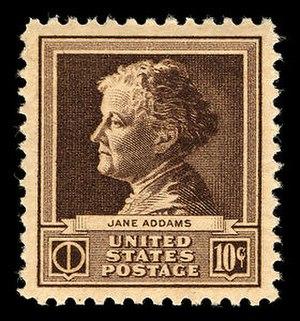
Jane Addams est une pionnière américaine, réformatrice et activiste, philosophe, sociologue, écrivaine, impliquée dans des causes telles que le droit de vote des femmes et la paix dans le monde. À une époque où des présidents comme Theodore Roosevelt et Woodrow Wilson se déclarent eux-mêmes réformateurs et activistes sociaux, Addams est une réformatrice éminente de l’ère progressiste. Elle a aidé l'Amérique à s'intéresser et à se concentrer sur des sujets relatifs à la maternité, comme les services nécessaires aux enfants, les conditions d'hygiène dans les milieux les plus défavorisés, ou encore la paix dans le monde. Elle déclara que si les femmes devaient être responsables de la sécurité de leur foyer, elles avaient besoin de voter pour être plus efficaces. Addams devient un modèle pour les femmes de la classe moyenne souhaitant améliorer les conditions de vie de leur foyer. Elle est de plus en plus reconnue comme membre du pragmatisme. En 1889, elle cofonde la Hull House, le premier centre d'œuvres sociales aux États-Unis, et en 1920, l'Union Américaine pour les Libertés Civiles.